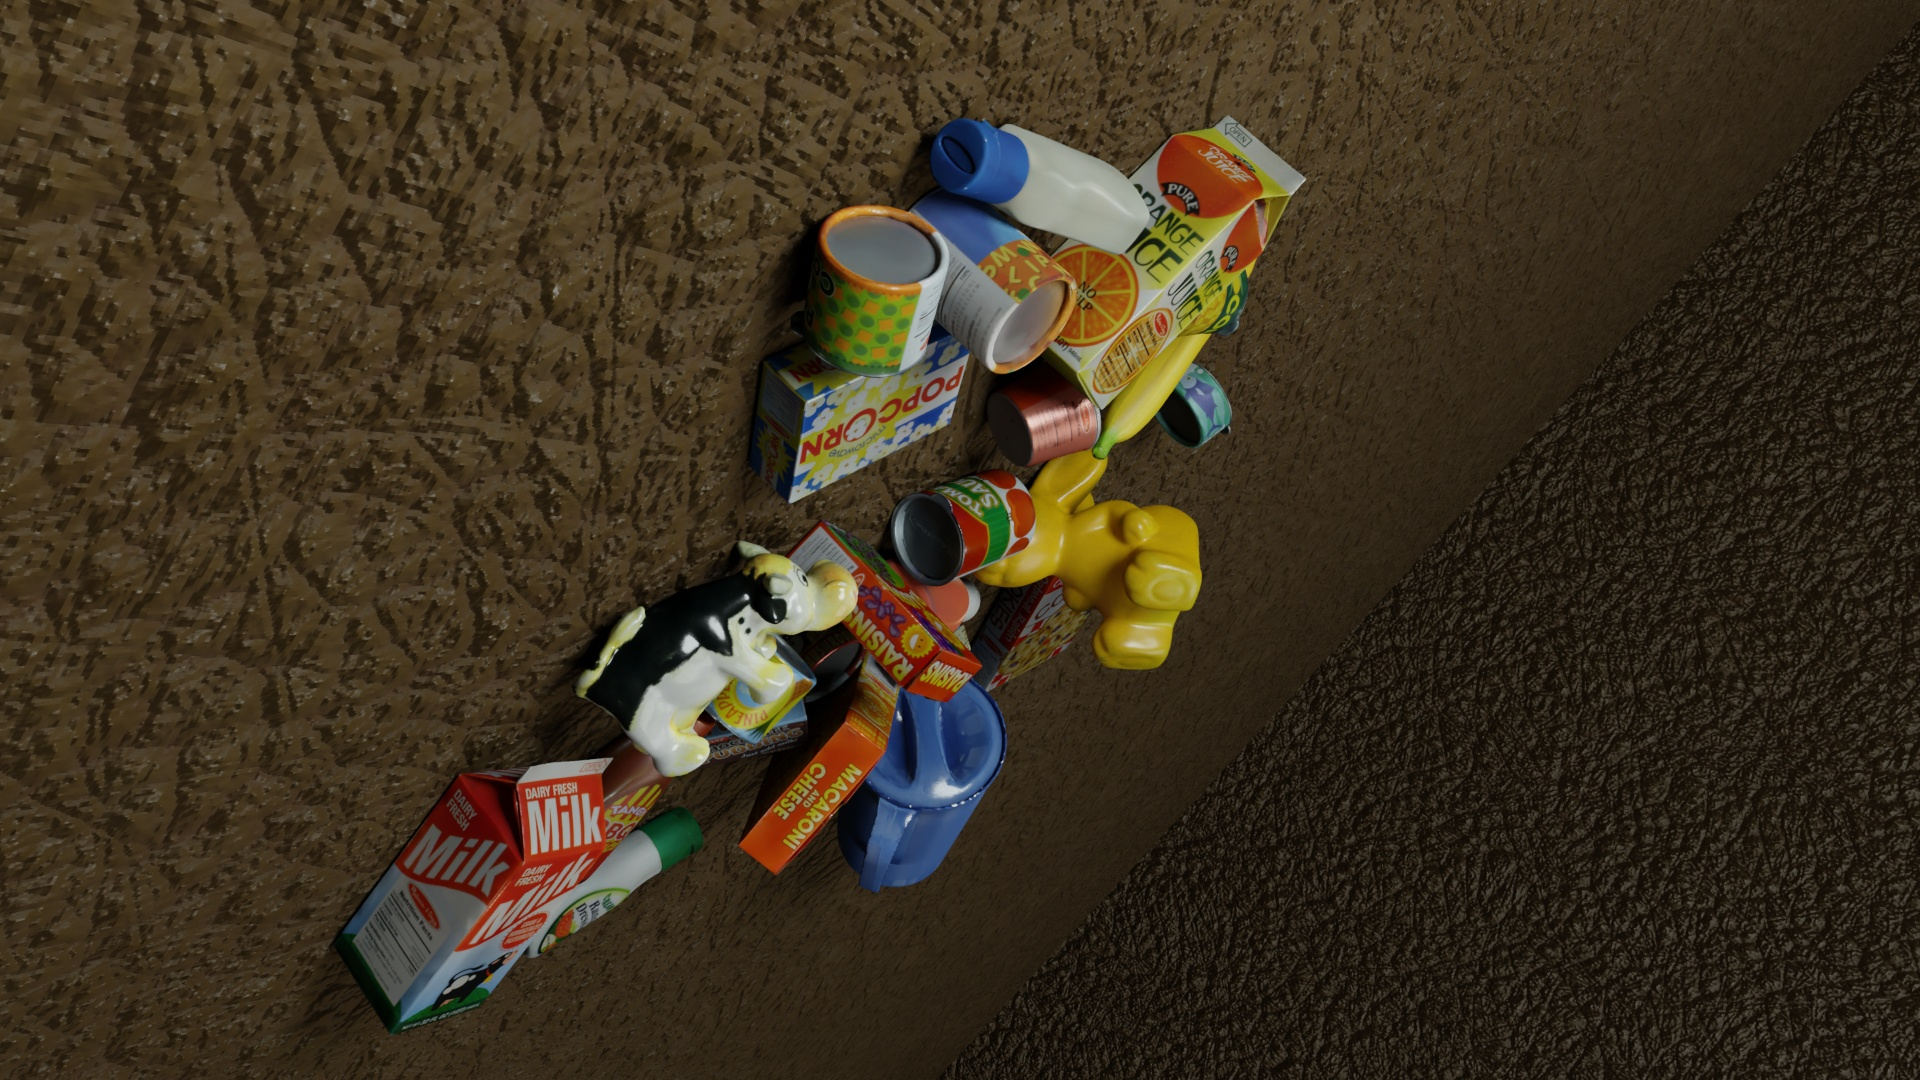
Question:
What are the eight normalized (x, y) image coordinates between 0 and 1 of the cuboid corners for the box of raisins used for packaging the dried fruit snack? Your answer should be a list of normalized (x, y) image coordinates between 0 and 1 with bottom face first then top face, all counter-clockwise.
Answer: [(0.427604, 0.476852), (0.405729, 0.517593), (0.432292, 0.540741), (0.452604, 0.502778), (0.492708, 0.599074), (0.469271, 0.641667), (0.491667, 0.65463), (0.513021, 0.615741)]